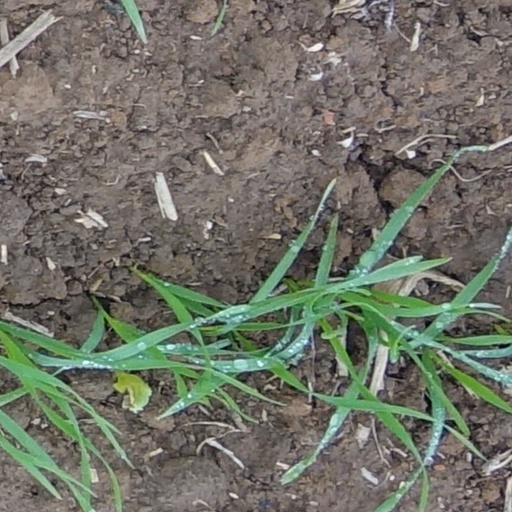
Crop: wheat